Green-Wood Cemetery

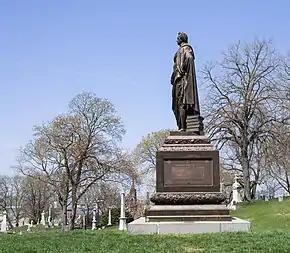
Governor DeWitt Clinton statue at Green-Wood Cemetery

Following the founding of Mount Auburn Cemetery in Massachusetts in 1831, the leaders of New York City and the then-independent city of Brooklyn began discussing locations for a cemetery of their own. At the time, over 10,000 people were being buried per year in the two cities. The cemetery was the idea of Henry Evelyn Pierrepont, a Brooklyn social leader. As early as 1832, Pierrepont was considering constructing such a cemetery on a hilly area to the east of Gowanus Bay. Acts of incorporation for "The Greenwood Cemetery" were passed on April 18, 1838, entitling the corporation to a capital of $300,000 and the right to of land. David Bates Douglass, Green-Wood's landscape architect, started working on the layout in 1838. He opposed an early suggestion to call the cemetery a necropolis, as he thought the landscaped site should also attract the living.